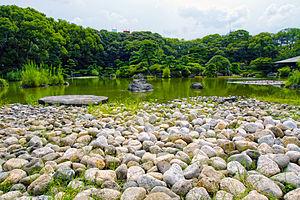
Le jardin japonais est issu de la tradition antique japonaise. Il se trouve aussi bien dans les demeures privées que dans les parcs des villes comme dans les lieux historiques : temples bouddhistes, tombeaux shintoïstes, châteaux.